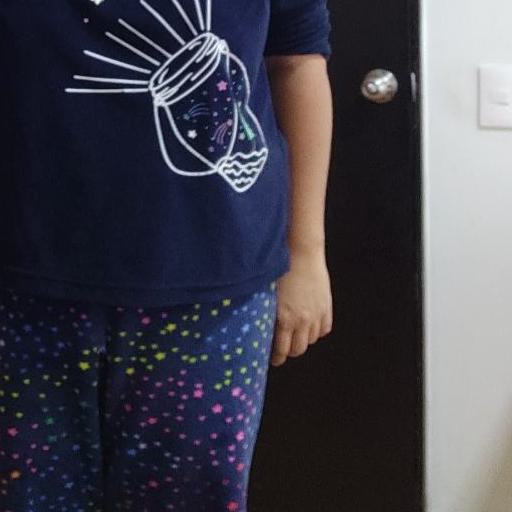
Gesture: no_gesture